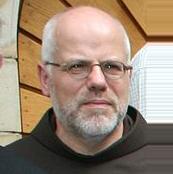
Age: 76